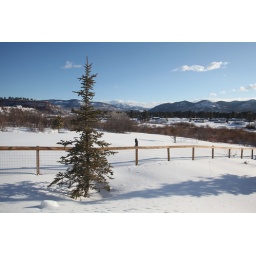
baby blue spruce tree in Chama, New Mexico